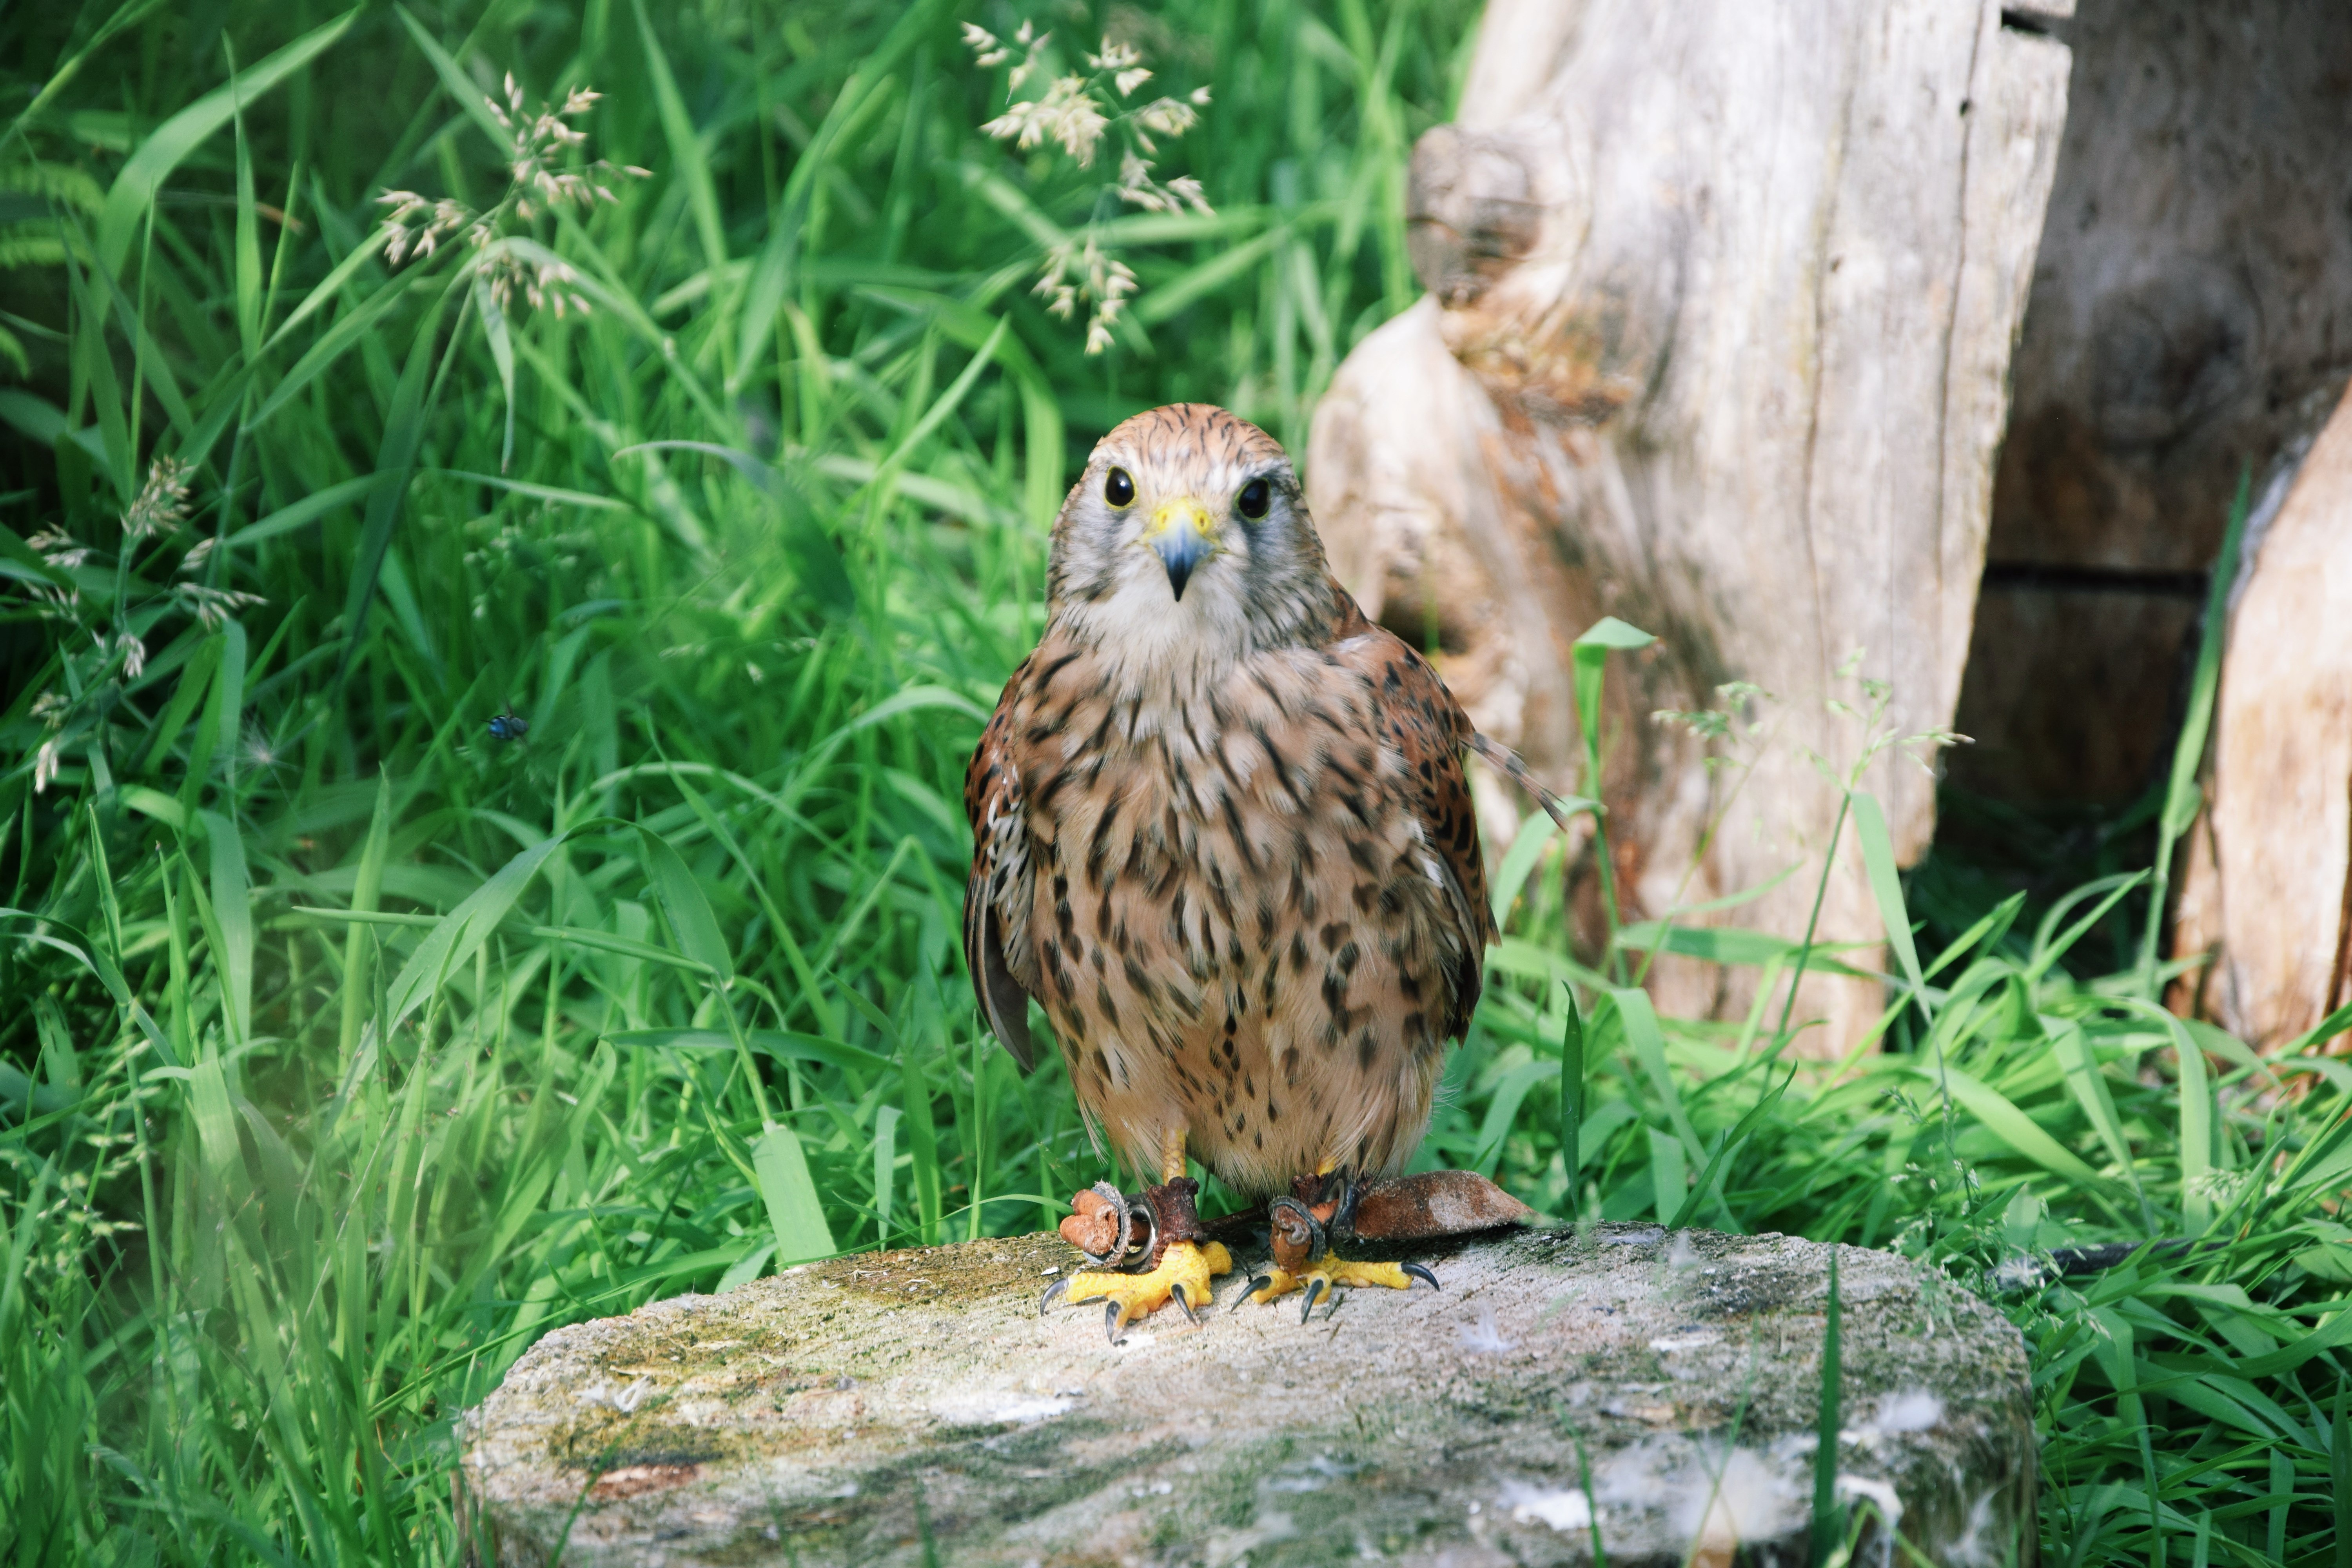
nature, bird, pen, wildlife, zoo, beak, hawk, fauna, bird of prey, vertebrate, falcon